Gdańsk

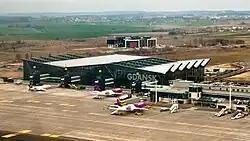
Gdańsk Lech Wałęsa Airport (2012, before the 2022 expansion)

In January 2019, the Mayor of Gdańsk, Paweł Adamowicz, was assassinated by a man who had just been released from prison for violent crimes. After stabbing the mayor in the abdomen near the heart, the man claimed that the mayor's political party had been responsible for imprisoning him. Though Adamowicz underwent a multi-hour surgery, he died the next day. In October 2019, the city of Gdańsk was awarded the Princess of Asturias Award in the Concord category as a recognition of the fact that "the past and present in Gdańsk are sensitive to solidarity, the defense of freedom and human rights, as well as to the preservation of peace". In a 2023 Report on the Quality of Life in European Cities compiled by the European Commission, Gdańsk was named as the fourth best city to live in Europe alongside Leipzig, Stockholm and Geneva.